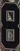
Number: 8